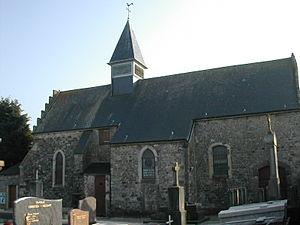
L'église de Saint-Inglevert.
L'église Saint-Barnabé est située à Saint-Inglevert dans le Pas-de-Calais.
Saint-Inglevert est une commune française située dans le département du Pas-de-Calais en région Hauts-de-France.